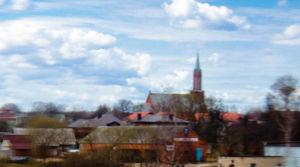
Kaišiadorys est une ville de l'apskritis de Kaunas, chef-lieu de la municipalité du district de Kaišiadorys, en Lituanie.